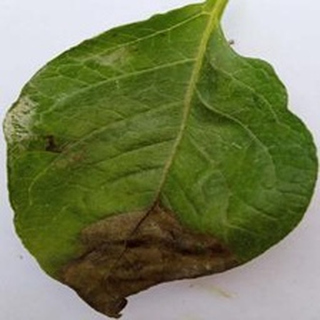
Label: potato_late_blight